Marie Dubas

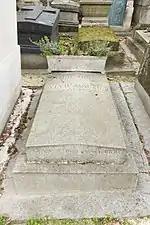
Grave of Marie Dubas and Sylvie Galtier in Père Lachaise Cemetery

Marie Dubas (3 September 1894 – 21 February 1972) was a French music-hall singer, diseuse and comedian.